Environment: real
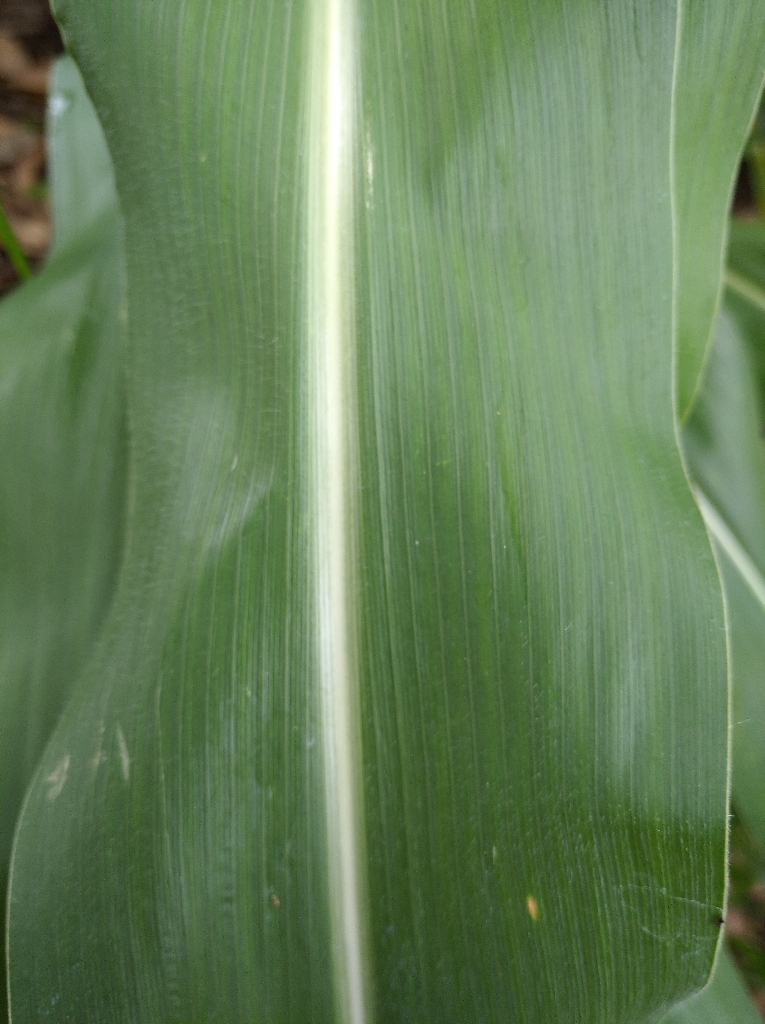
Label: healthy